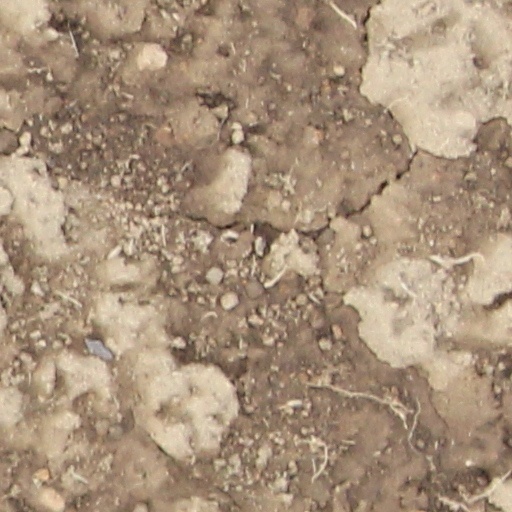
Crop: wheat